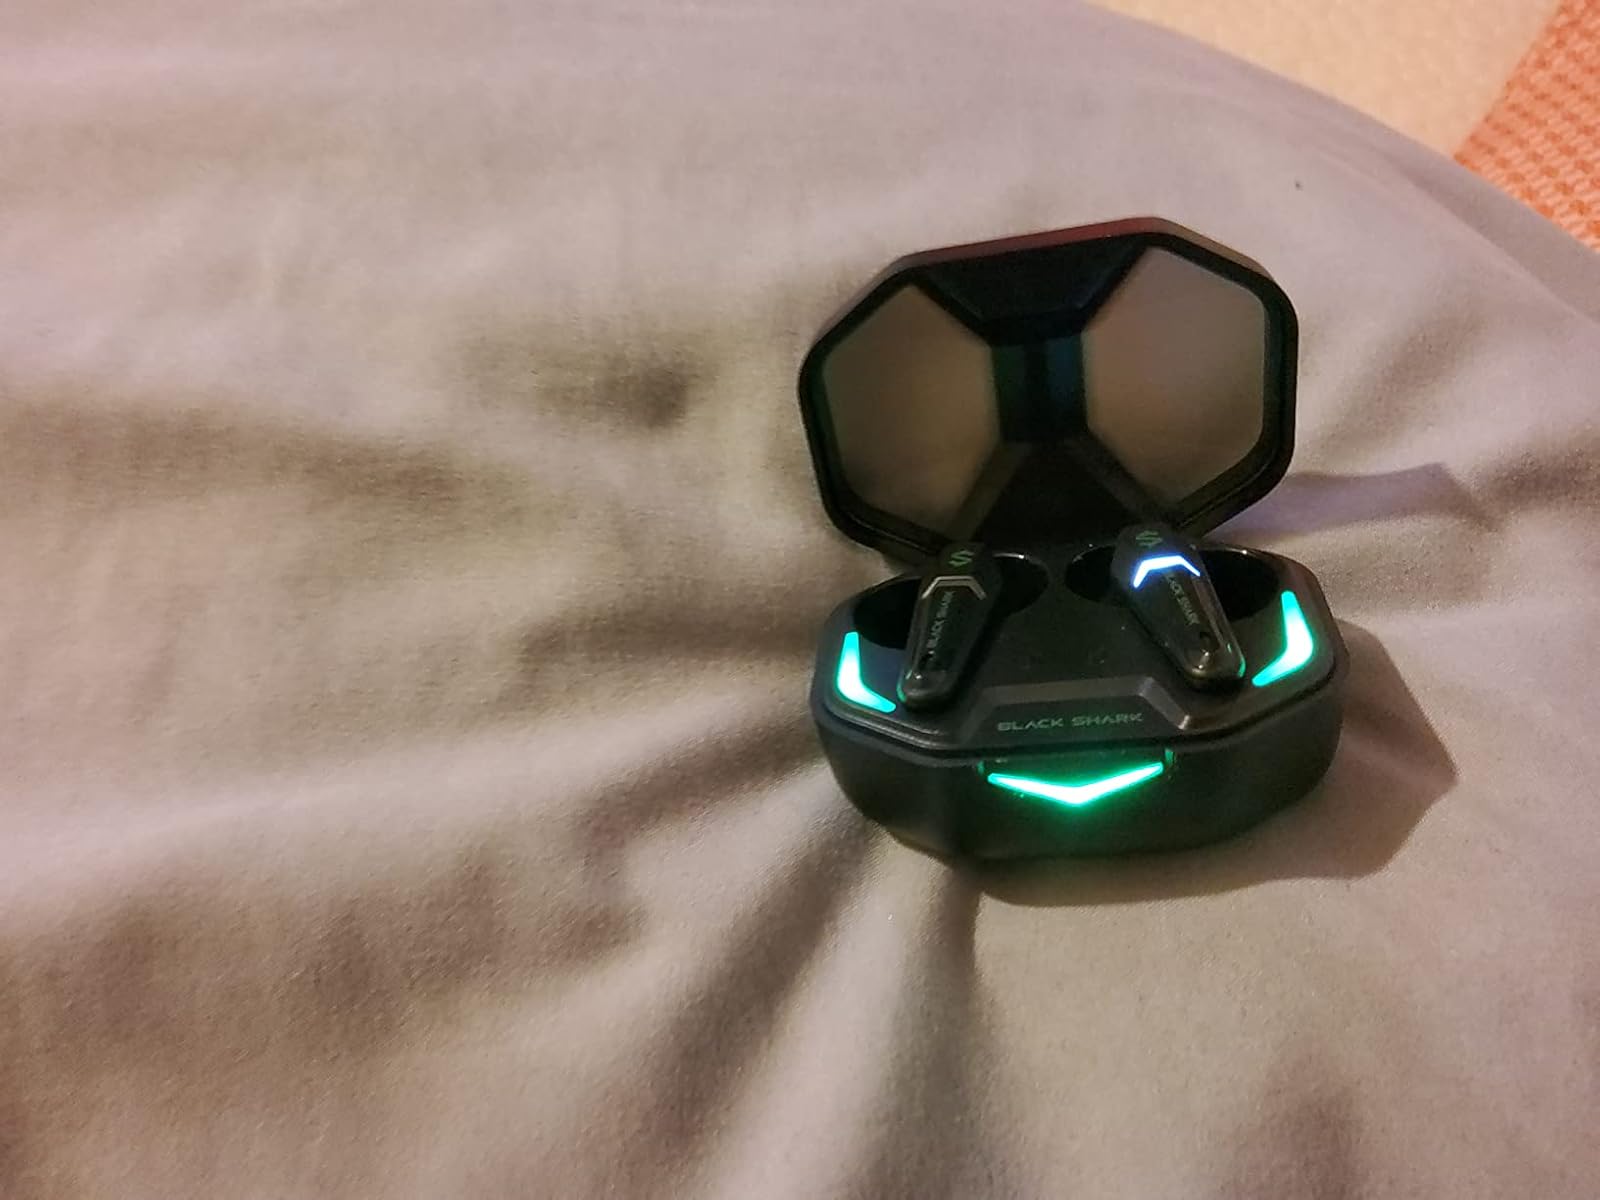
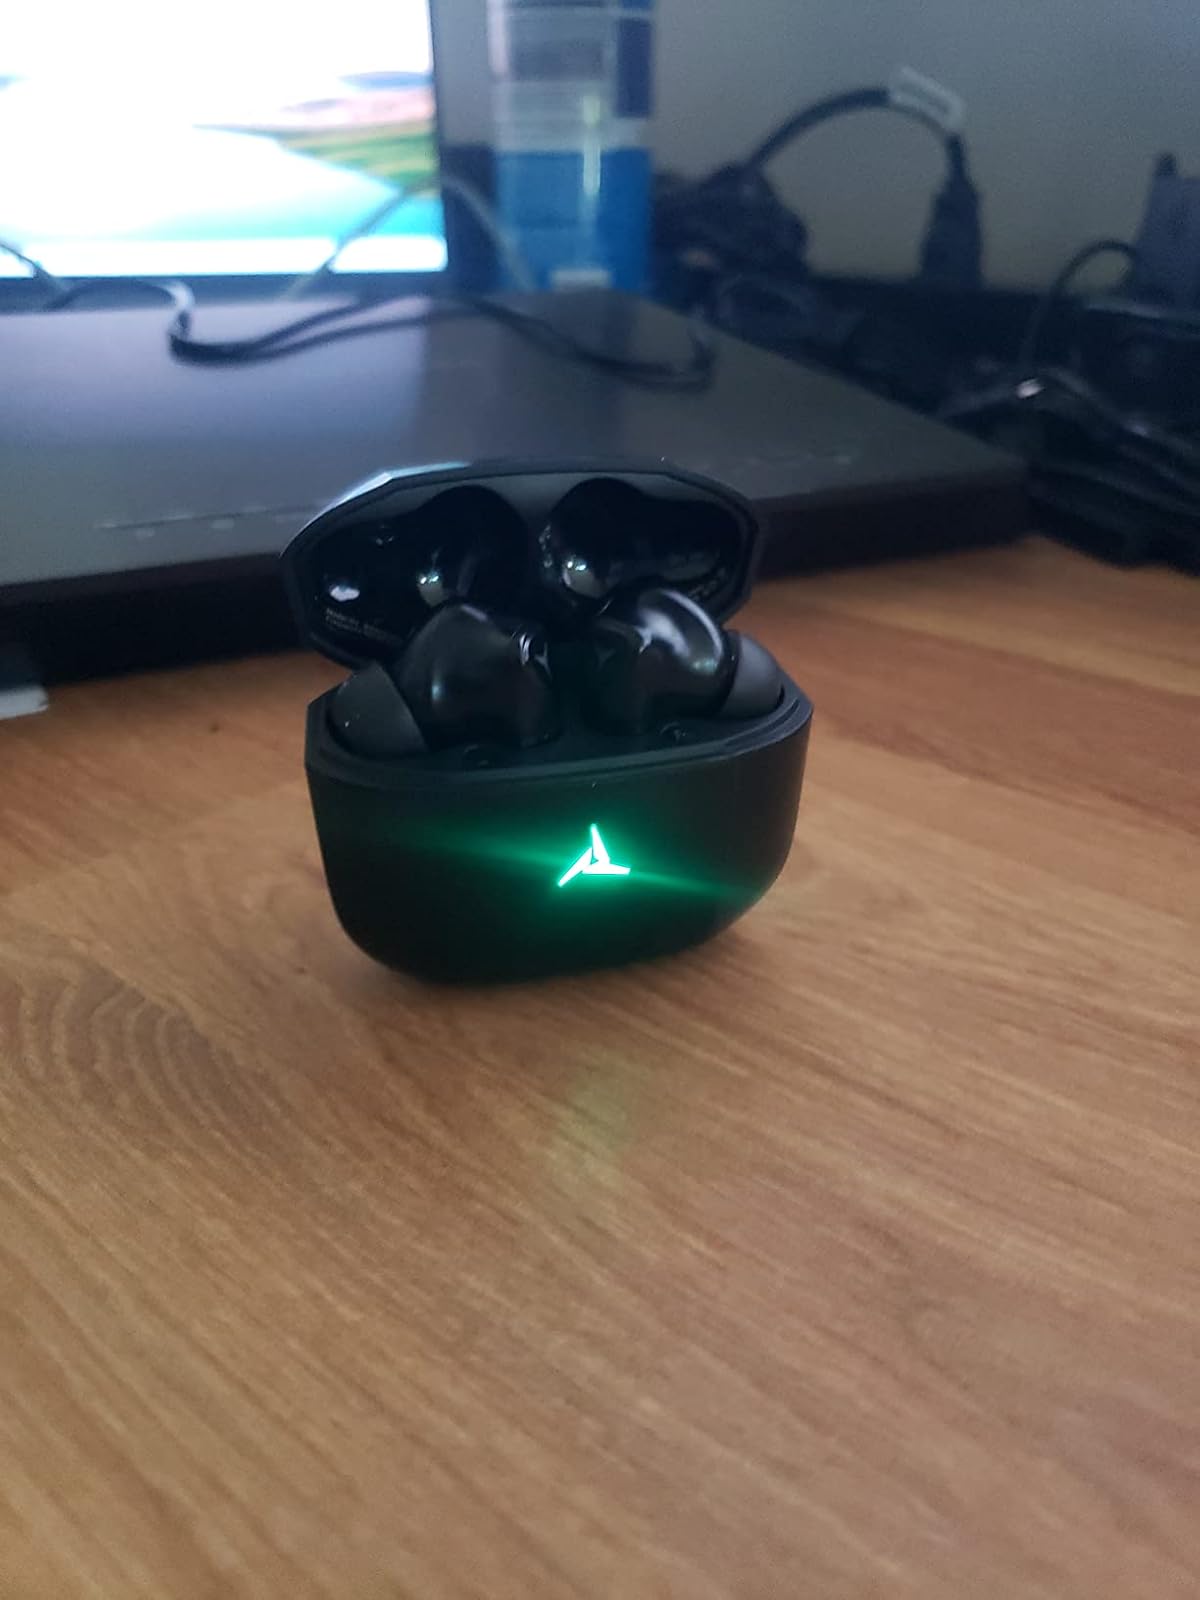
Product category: earbuds
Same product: no